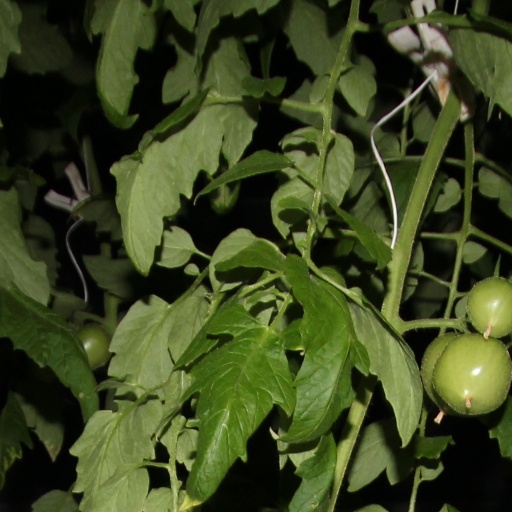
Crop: tomato